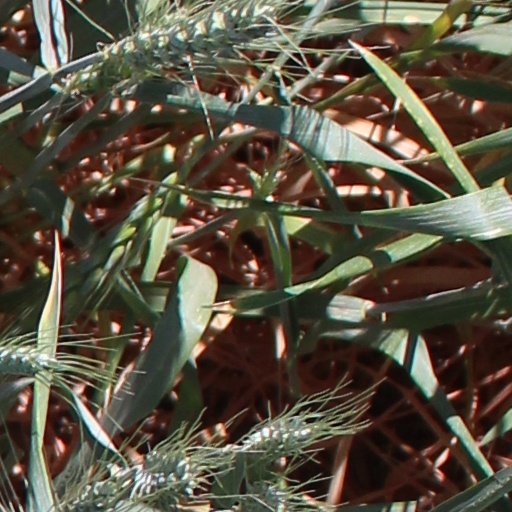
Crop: wheat